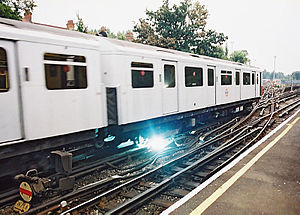
Lysbue
Lysbuer mellem en skinne og en elektrisk pickup "sko" i en engelsk London undergrundstog.
En lysbue er en vedvarende elektrisk udladning, som bibeholder en ionkanal gennem en gas; plasma. Faktisk kan man karakterisere en lysbue som en slags vedvarende gnist eller lyn.